Chris Moller (architect)

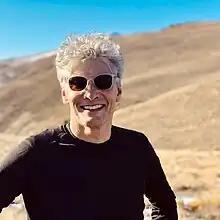

Christopher Derek Moller is a New Zealand architect and television presenter. He is best known for presenting the TV series "Grand Designs New Zealand" for six seasons, from 2015 through to 2020.